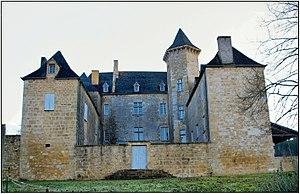
Château de Nadaillac-de-Rouge
Cet article recense une partie des monuments historiques du Lot, en France.
Le château de Nadaillac-de-Rouge est situé sur la commune de Nadaillac-de-Rouge, dans le département du Lot, en France.